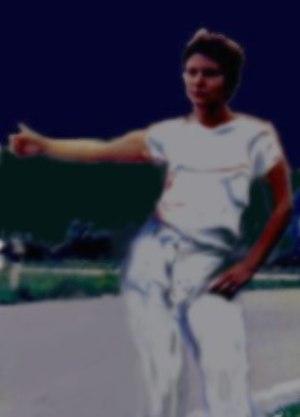
Autostoppeuse fantôme - Dame blanche